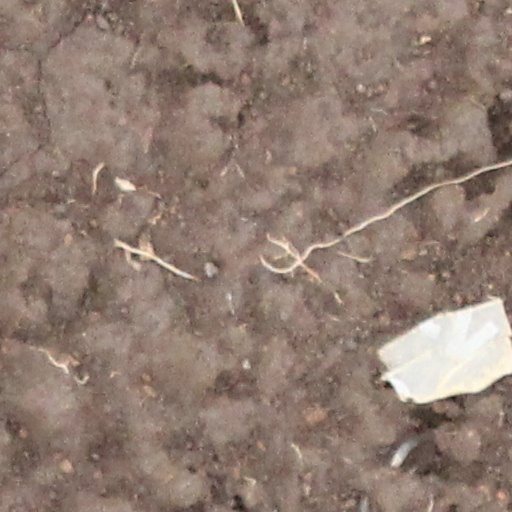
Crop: wheat